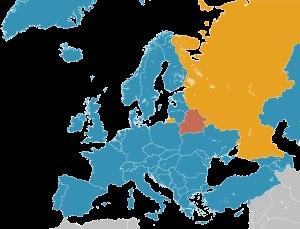
L'article 2 de la Convention européenne des droits de l'homme intitulé « droit à la vie », est le premier droit substantiel proclamé dans la convention et l'un des essentiels car considéré comme « le droit humain le plus fondamental de tous » ou comme le « droit suprême de l'être humain » mais surtout comme « la condition d'exercice de tous les autres ».
L'application de la peine de mort dans le monde est présente sur tous les continents, mais depuis plusieurs décennies nombre de pays ont aboli la peine capitale. 105 pays l'ont supprimée pour tous les crimes, 8 seulement pour les crimes de droit commun et 28 n'y ont pas eu recours depuis au moins dix ans et semblent avoir pour pratique officielle ou officieuse de s'abstenir de procéder à une exécution, même si elle reste en vigueur.
Voici une liste non exhaustive de normes relatives à la peine de mort, que ce soit pour l'autoriser ou l'interdire.
La peine de mort, ou peine capitale, est une peine prévue par la loi consistant à exécuter une personne ayant été reconnue coupable d'une faute qualifiée de « crime capital ». La sentence est prononcée par l'institution judiciaire à l'issue d'un procès. En l'absence d'un procès, ou dans les cas où celui-ci n'est pas réalisé par une institution reconnue, on parle d'exécution sommaire, d'acte de vengeance ou de justice privée. La peine de mort est diversement considérée selon les époques et les régions géographiques.